Shihō

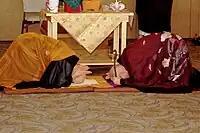
Michel Genko Dubois (left) and Dennis Genpo Merzel performing "mind to mind" in Dubois's shiho ceremony.

"Shiho", or "denpo", is the Dharma transmission ceremony where the student inherits the Dharma, and is empowered to transmit the lineage. In the "denpo" ceremony, the student becomes an ancestor of the tradition and receives a robe and bowl, among other objects.